Adolf Friedrich Harper

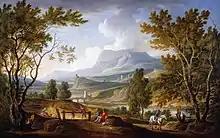
"Italian Landscape", painted in 1798

Adolf Friedrich Harper was born in Berlin on 17 October 1725 to the Swedish-born Prussian court painter Johann Harper. After his father's death, Harper visited France and Italy, where he studied landscape painting under Richard Wilson. Harper first found employment in Württemberg in 1756. Three years later, he was made court painter to Duke Charles Eugene, who also made Harper the director of his Academy of Fine Arts at the Karlsschule in 1761. In 1798, Harper retired from court and spent his last years in his hometown, Berlin.